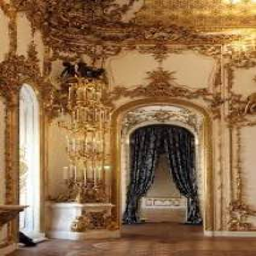
Vaduz Castle